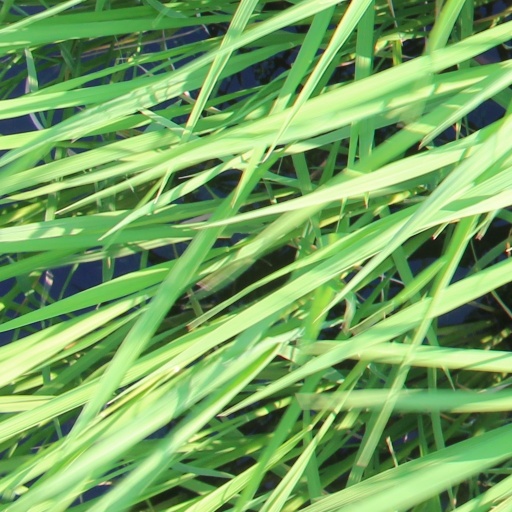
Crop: rice